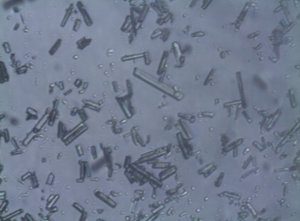
La méthylènedioxypyrovalérone est une drogue psychostimulante hautement addictive de la famille des cathinones.